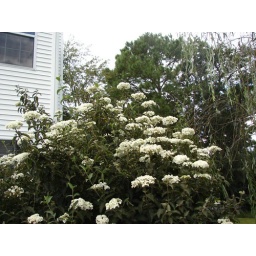
side of house by fence